Our Lady of Salvation

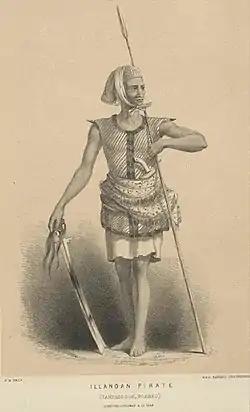
A 19th-century illustration of an Iranun pirate.

The fourth miracle attributed to Our Lady of Salvation occurred during the years that a Dominga de los Reyes succeeded Tiray as "Hermana Mayor". While on one of their raids, the Moro pirates were said to have retreated almost immediately after seeing a vision of heavily armed men. The vision was said to have traumatised the raiders so much that it was the last Muslim attack on the shores of Joroan.